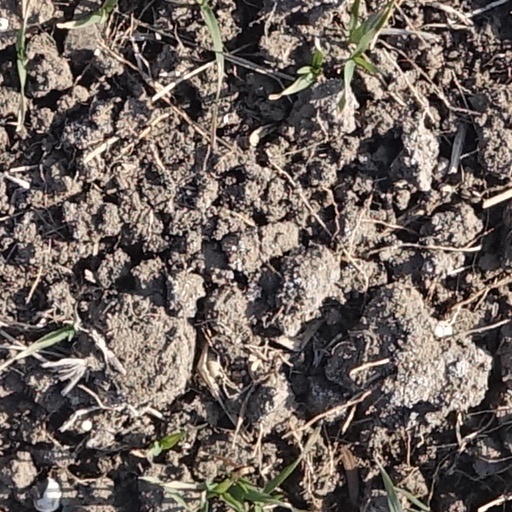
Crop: wheat